Hubris (TV series)

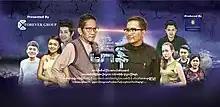

Hubris is a 2017 Burmese drama television series. It aired on MRTV-4, from August 9 to September 13, 2017, on Mondays to Fridays at 19:15 for 25 episodes.